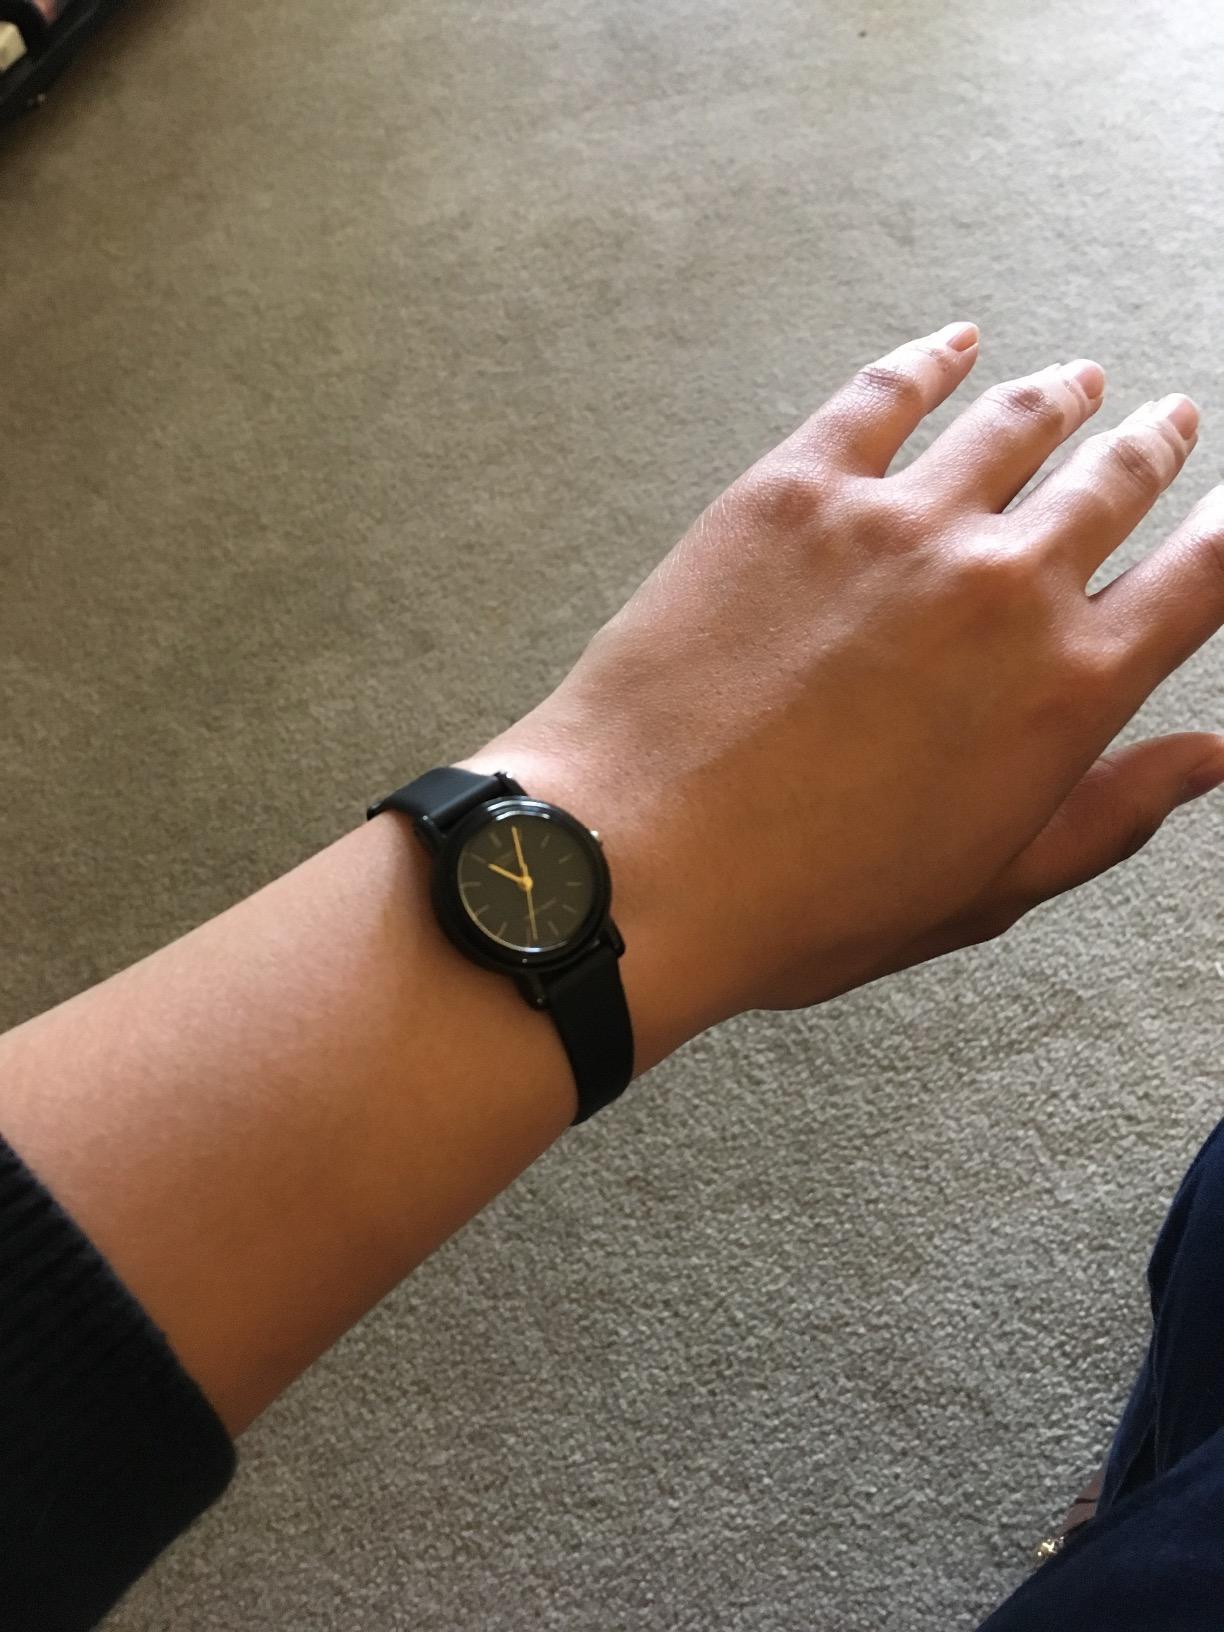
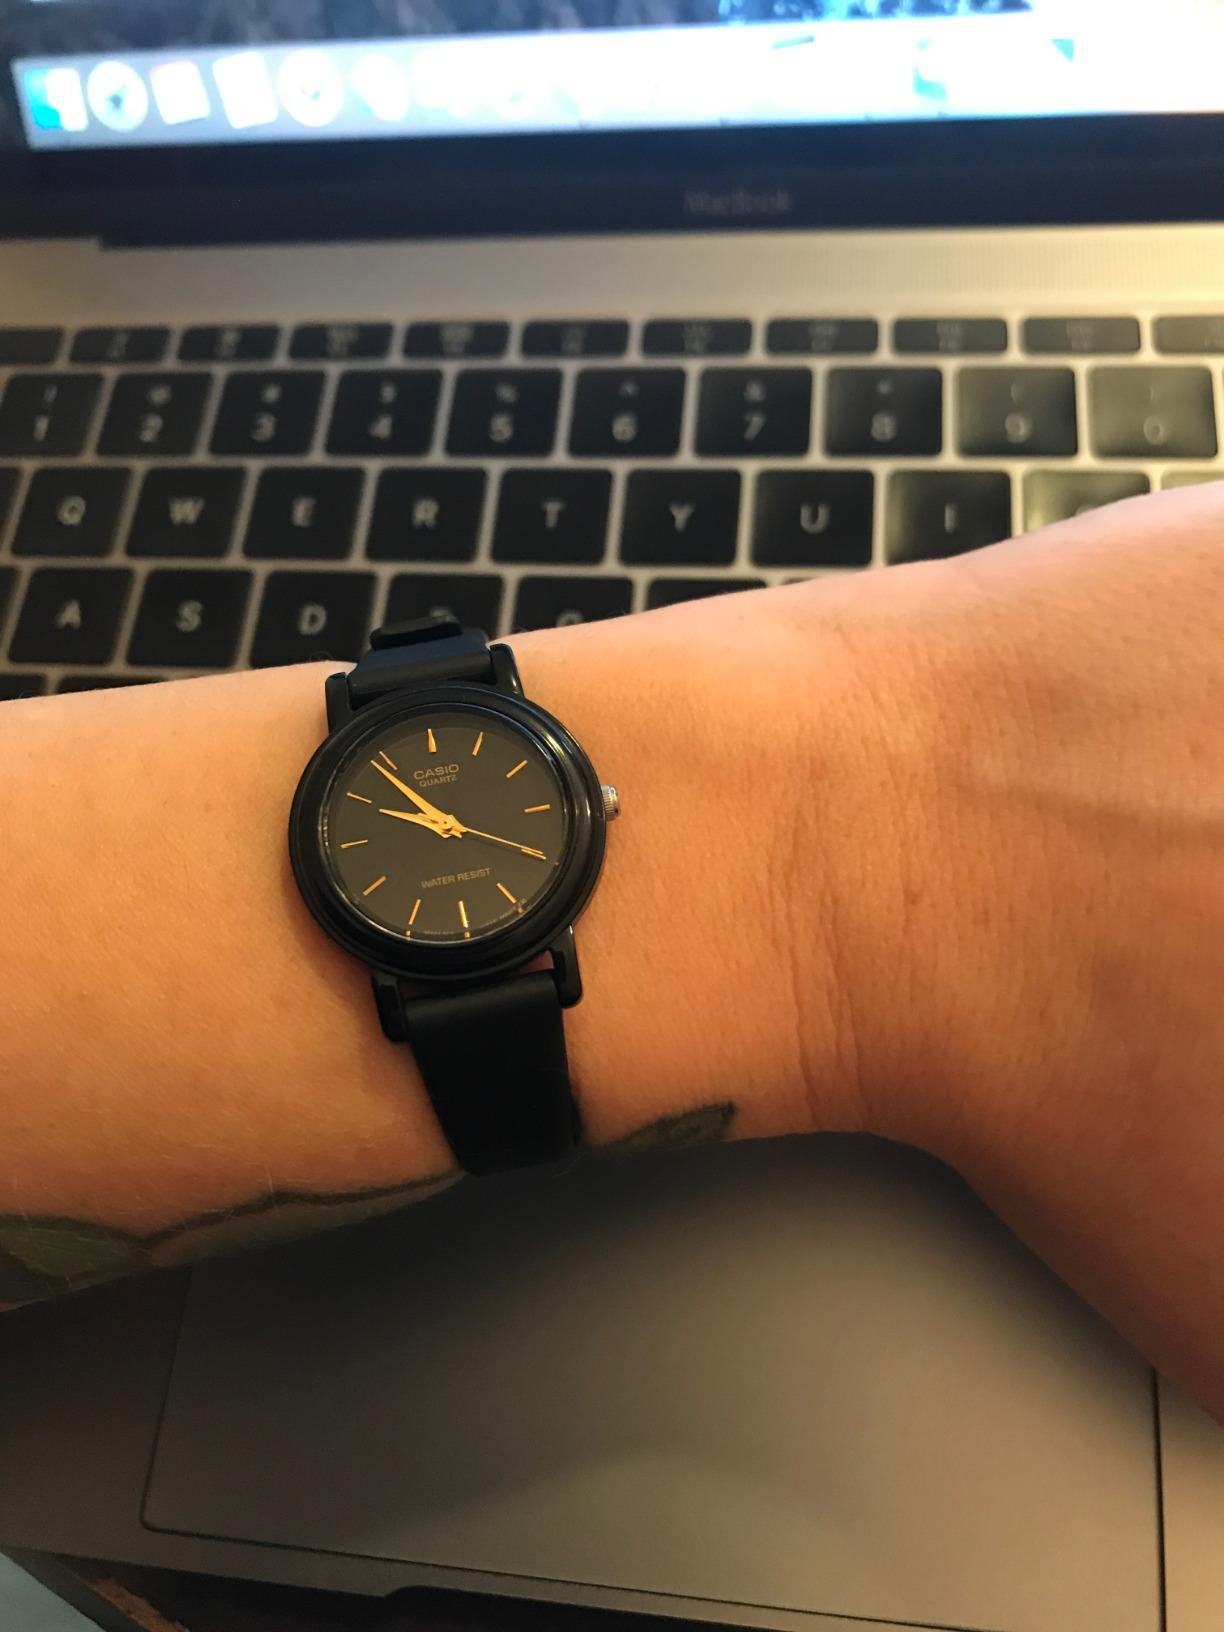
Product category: accessories_watch
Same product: yes